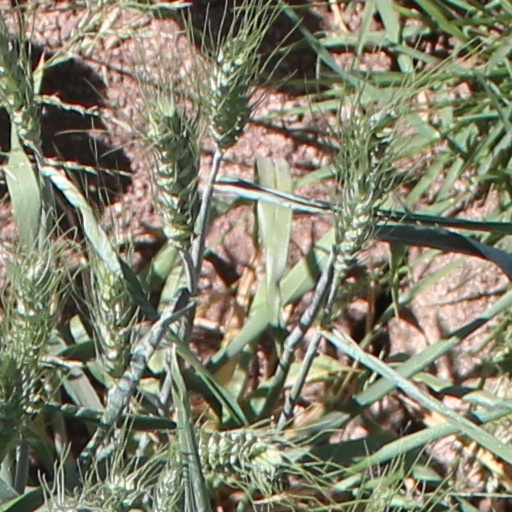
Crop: wheat